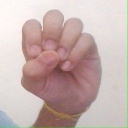
अक्षर: उ